Gliese 65

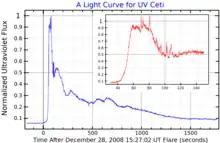
An ultraviolet light curve for UV Ceti, adapted from Beskin "et al." (2017). The main plot shows the full flare event and the inset plot shows the time around peak brightness with an expanded time scale.

Soon after the discovery of Gliese 65 A, the companion star Gliese 65 B was discovered. Like Gliese 65 A, this star was also found to be variable and given the variable star designation UV Ceti. Although UV Ceti was not the first flare star discovered, it is the most prominent example of such a star, so similar flare stars are now classified as UV Ceti type variable stars. This star goes through fairly extreme changes of brightness: for instance, in 1952, its brightness increased by 75 times in only 20 seconds. UV Ceti is a red dwarf of spectral type M6V.